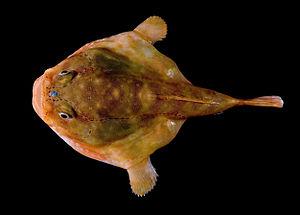
Chaunax stigmaeus. Spécimen pêché près des côtes de la Caroline du Nord aux États-Unis. Longueur
Chaunax stigmaeus est une espèce de poisson de la famille des chaunacidés.
Les Chaunacidae forment une famille de poissons abyssaux de l'ordre des Lophiiformes, et comportant deux genres.